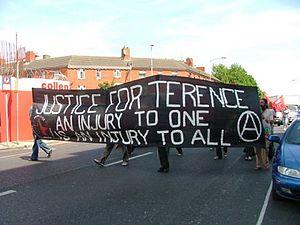
An injury to one is an injury to all est un slogan popularisé par le syndicat international Industrial Workers of the World dont les adhérents sont surnommés Wobblies. Dans son autobiographie, Bill Haywood attribue à David C. Coates la proposition de ce slogan pour l'IWW. Ce slogan a été depuis utilisé par nombre de syndicats de travailleurs. Il illustre la volonté de l'IWW de rassembler tous les syndicats suivant le concept de "One Big Union" et aussi le fait qu'il syndique tous les travailleurs, qualifiés ou non. Malgré la baisse importante du nombre d'adhérents de l'IWW, le slogan est toujours populaire parmi les Wobblies, ainsi qu'au sein d'autres syndicats.
L'histoire du Maine tout comme l'histoire du Vermont, est marquée par la situation géographique entre les colonies françaises et britanniques, qui génère très tôt une militarisation de la région.